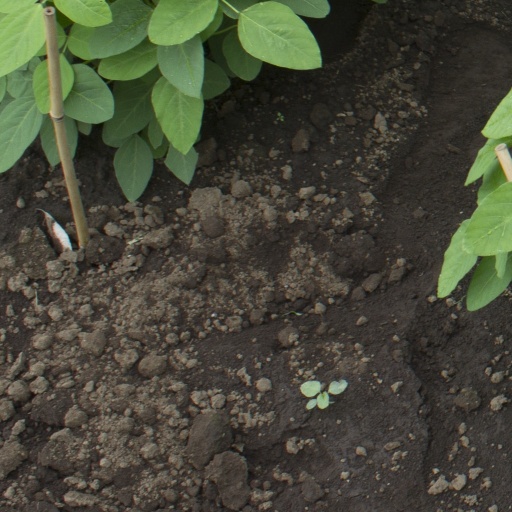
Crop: soybean